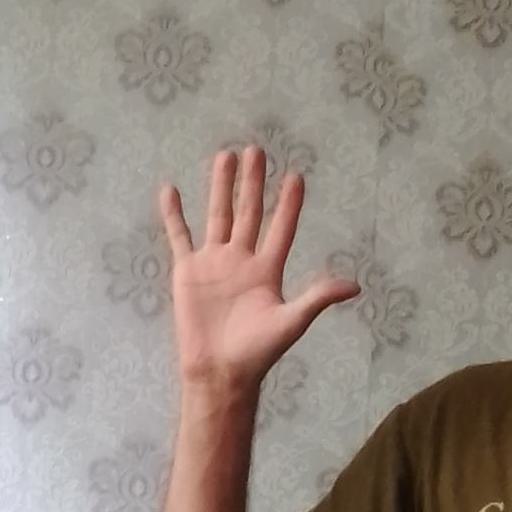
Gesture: palm